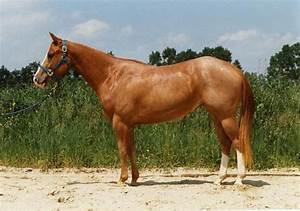
horse